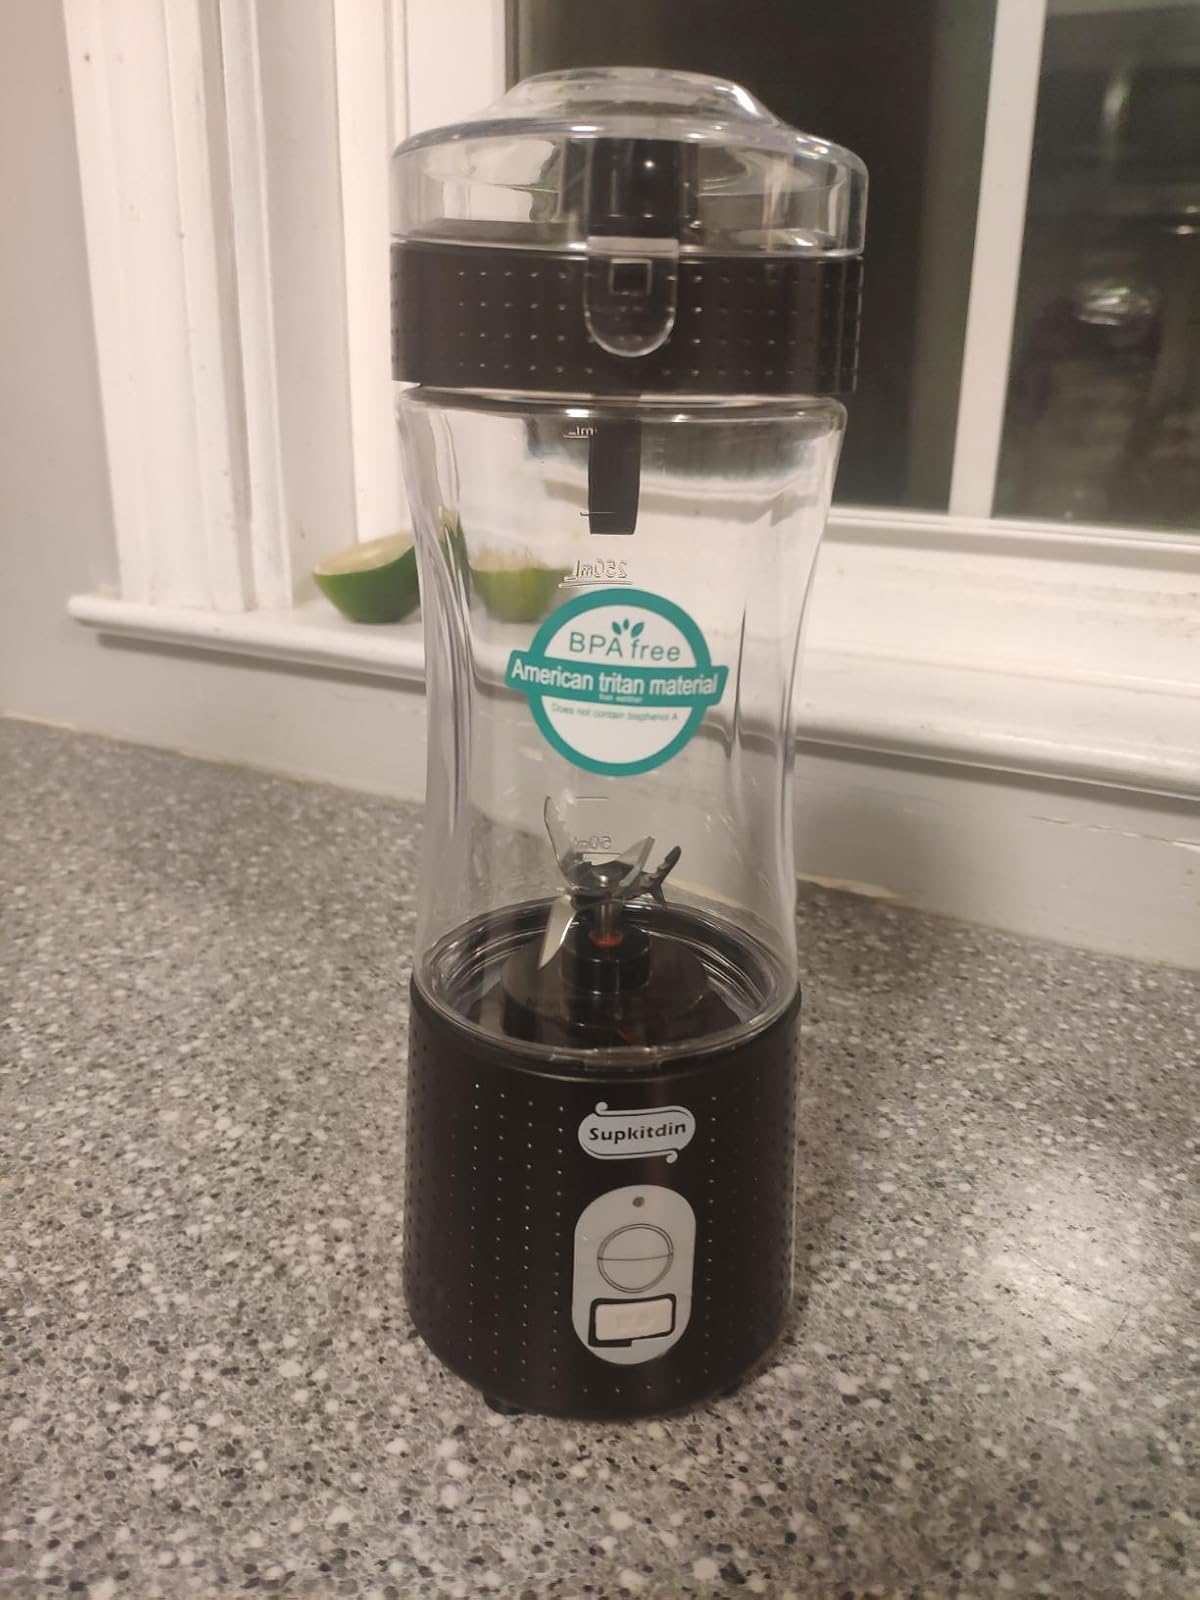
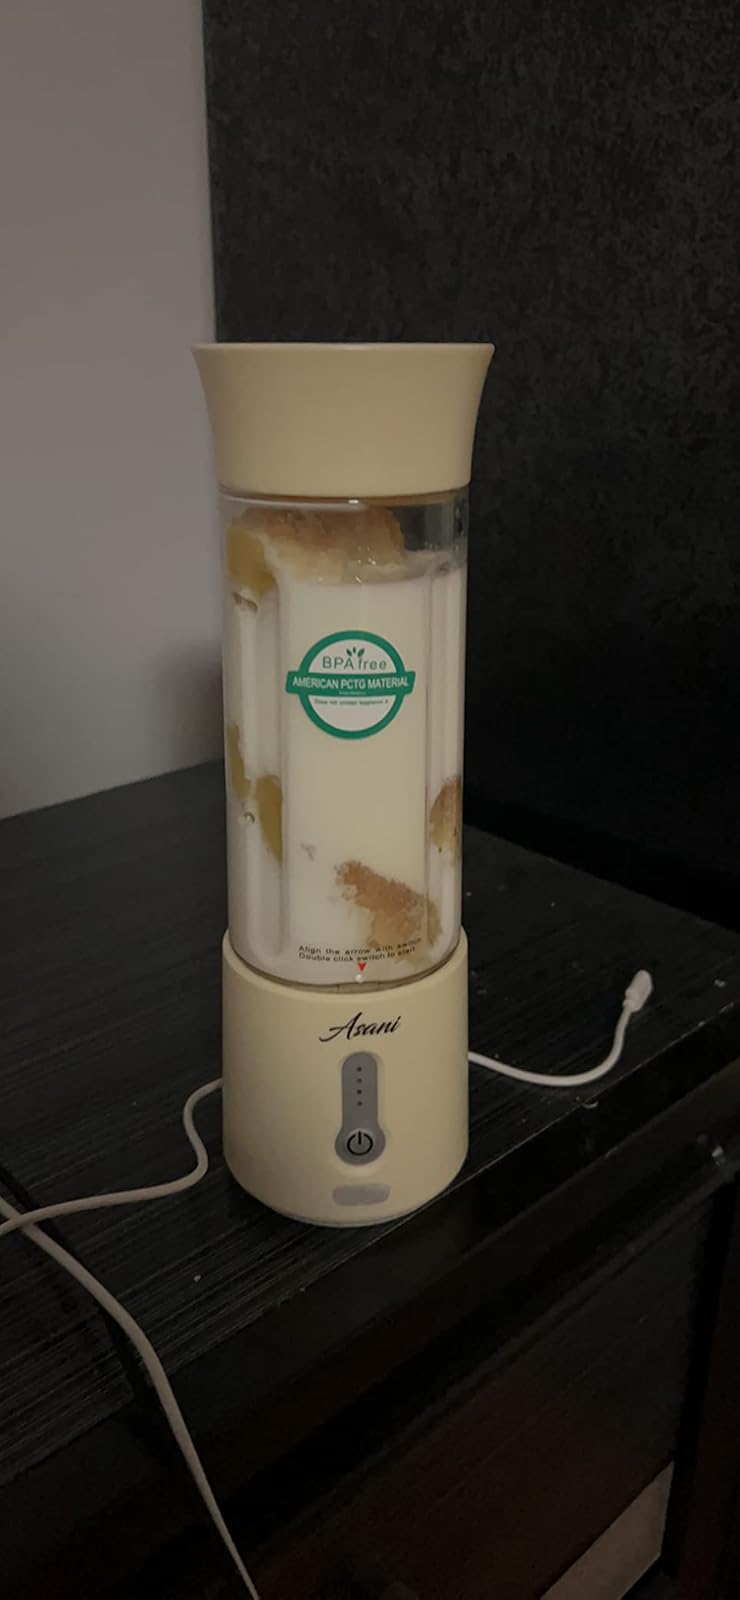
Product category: items_blender
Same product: no